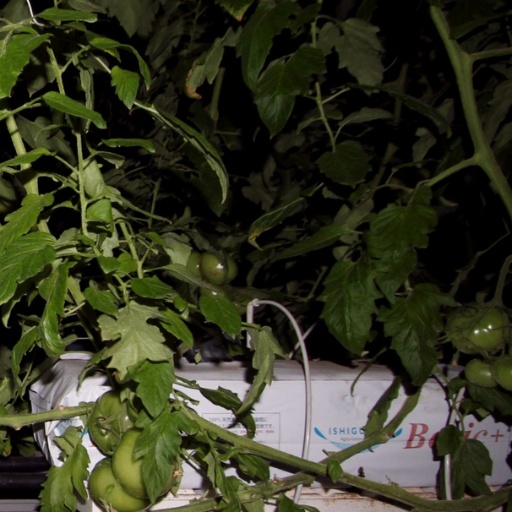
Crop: tomato